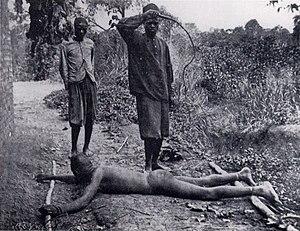
Esclave fouetté avec une chicotte, État indépendant du Congo, XIXe siècle.
L'esclavage est un système juridique et social qui applique le droit de propriété aux individus, dits esclaves. Par opposition un individu ne faisant pas l'objet d'un tel droit de propriété est dit libre. Le propriétaire d'un esclave est quant à lui appelé maître. Défini comme un « outil animé » par Aristote, l’esclave se distingue du serf, du captif ou du forçat par l'absence d'une personnalité juridique propre. Des règles variables selon le pays et l’époque considérés, fixent les conditions par lesquelles on devient esclave ou on cesse de l'être, quelles limitations s'imposent au maître, quelles marges de liberté et protection légale l'esclave conserve, quelle humanité on lui reconnaît, etc. L'affranchissement d'un esclave fait de lui un affranchi, qui a un statut proche de celui de l'individu ordinaire.